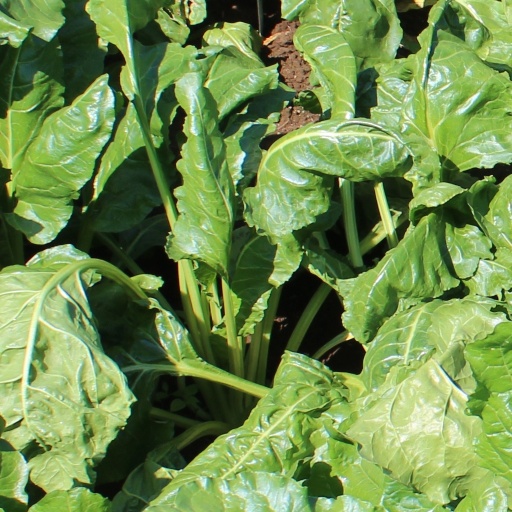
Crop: sugar beet